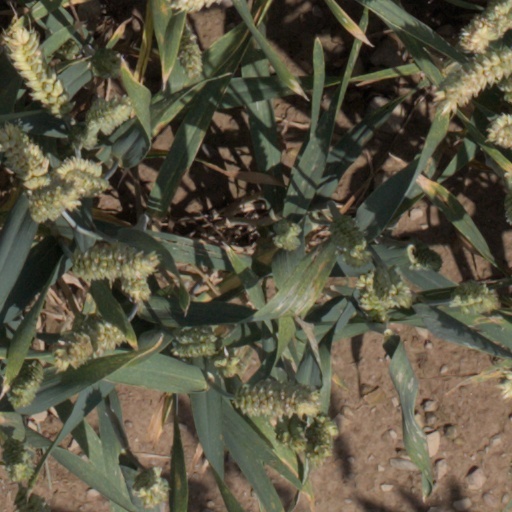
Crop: wheat